2017 British & Irish Lions tour to New Zealand

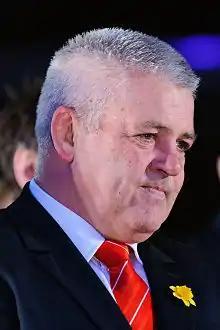
Warren Gatland

On 30 July 2014, former English international player John Spencer was named the Lions' tour manager.